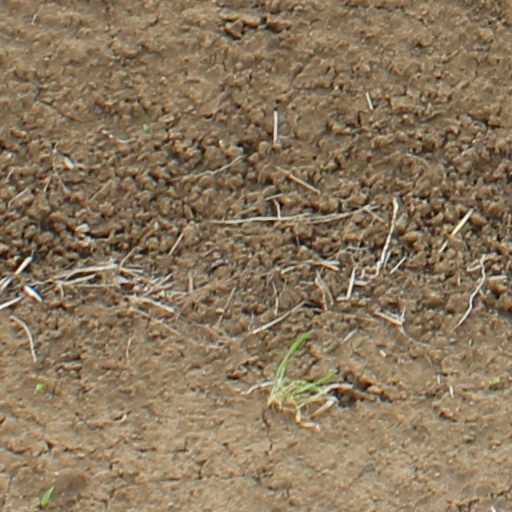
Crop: wheat